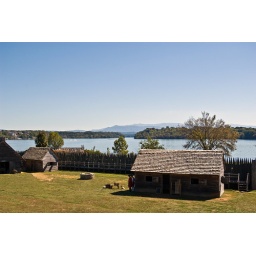
view from about halfway up the hill in the fort, looking out of tellico lake and the smoky mountains in the distance.